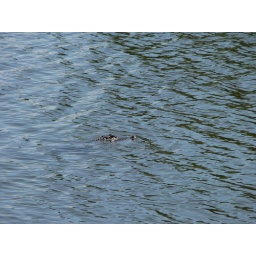
Alligator waiting patiently for people on water bikes in the center lake in Solivita.